Sebastian Tyrała

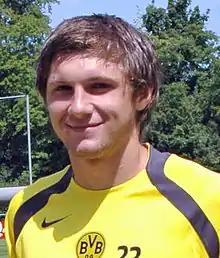
Tyrala with Borussia Dortmund in 2006

Sebastian Tyrała (born 22 February 1988) is a Polish professional football manager and player, who is currently the head coach of Regionalliga West club Wuppertaler SV. He played primarily as an attacking midfielder.